Palace

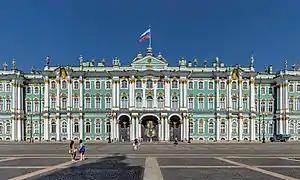
The Winter Palace, an imperial palace in Saint Petersburg, Russia; which served as the official residence of the Russian emperors.

A palace is a large residence, often serving as a royal residence or the home for a head of state or another high-ranking dignitary, such as a bishop or archbishop. The word is derived from the Latin name palātium, for Palatine Hill in Rome which housed the Imperial residences.